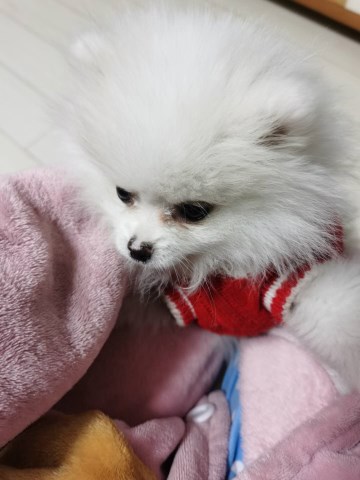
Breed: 1936-n000005-Pomeranian